Pechenegs

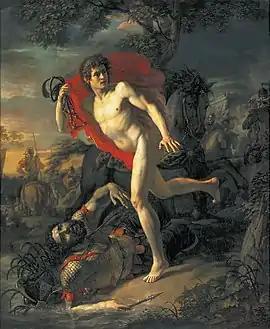
The heroic deed of the young Kyivite during the siege of Kyiv by the Pechenegs in 968. Andrey Ivanovich Ivanov.

In 968 the Pechenegs attacked and besieged Kiev; some joined the Prince of Kiev, Sviatoslav I, in his Byzantine campaign of 970–971, though eventually they ambushed and killed the Kievan prince in 972. According to the "Primary Chronicle", the Pecheneg Khan Kurya made a chalice from Sviatoslav's skull, in accordance with the custom of steppe nomads. The fortunes of the Rus'-Pecheneg confrontation swung during the reign of Vladimir I of Kiev (990–995), who founded the town of Pereyaslav upon the site of his victory over the Pechenegs, followed by the defeat of the Pechenegs during the reign of Yaroslav I the Wise in 1036. Shortly thereafter, other nomadic peoples replaced the weakened Pechenegs in the Pontic steppe: the Cumans and the Torks. According to Mykhailo Hrushevsky ("History of Ukraine-Ruthenia"), after its defeat near Kiev the Pecheneg Horde moved towards the Danube, crossed the river, and disappeared out of the Pontic steppes.